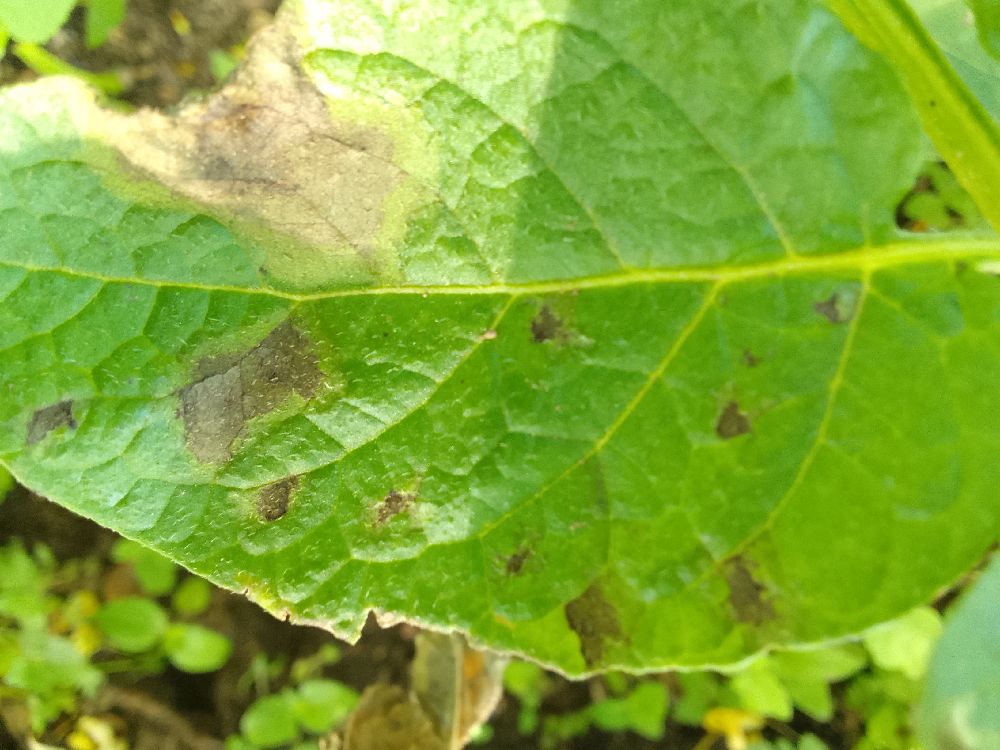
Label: Late blight